Quartermaster

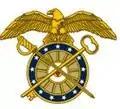
Branch Insignia as worn by Quartermaster Officers

In the United States Army, the term is used to describe all supply personnel and units that are part of the United States Army Quartermaster Corps (USQMC), which was formerly the Quartermaster Department. It is a sustainment, formerly combat service support (CSS), branch of the United States Army. It is also one of three U.S. Army logistics branches, the others being the Transportation Corps and the Ordnance Corps.